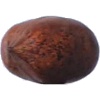
Label: Nut Pecan 1